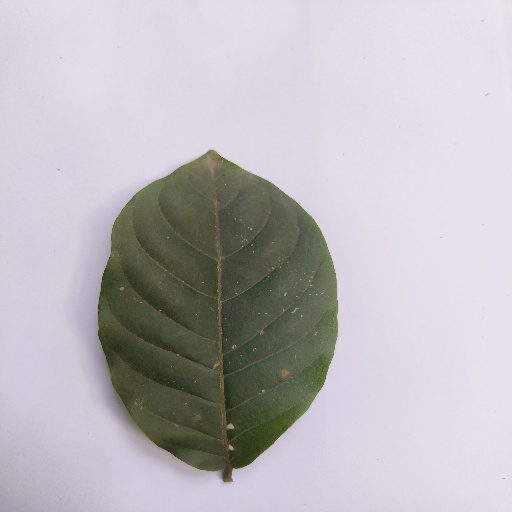
Species: HariTaki
Leaf condition: Healthy Leaf